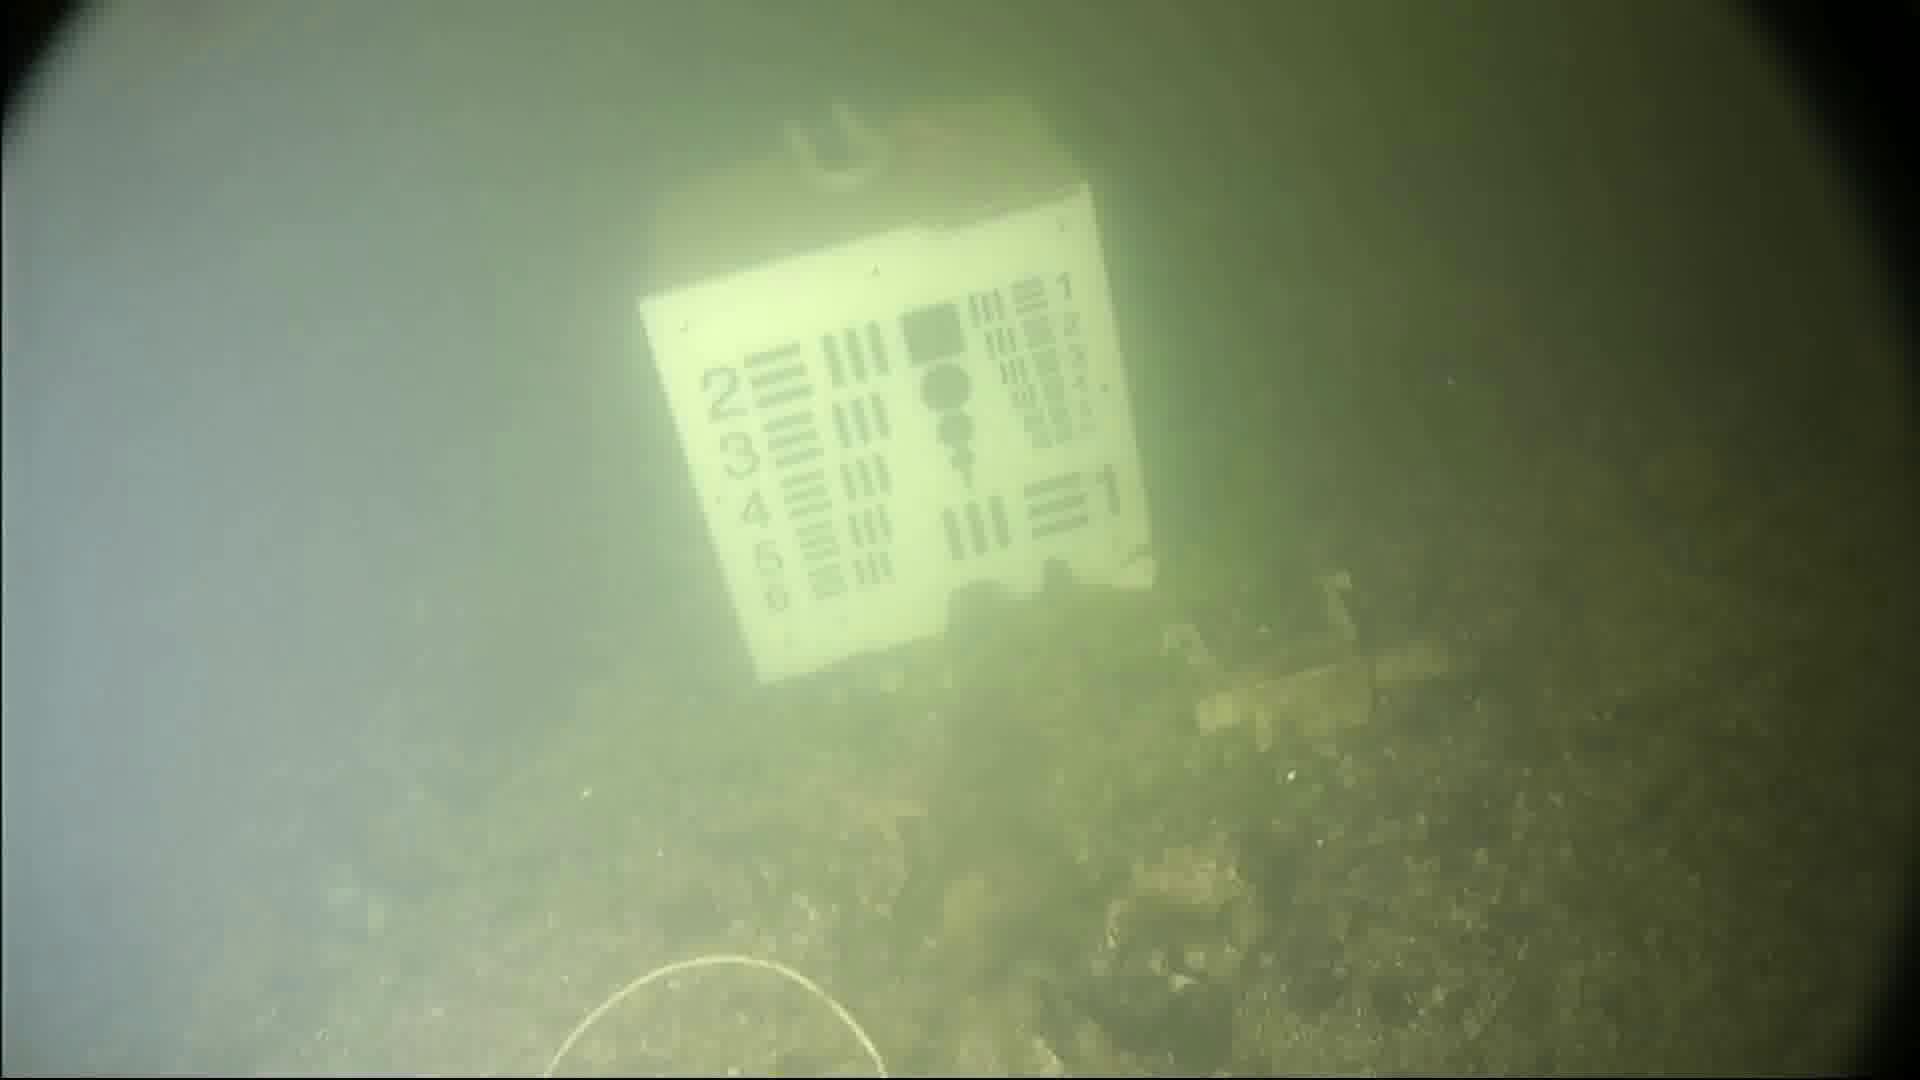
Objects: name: starfish